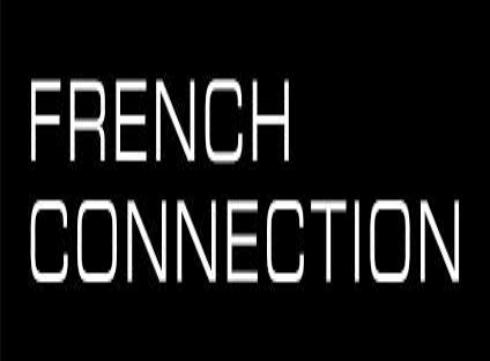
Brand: French Connection
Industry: Clothes